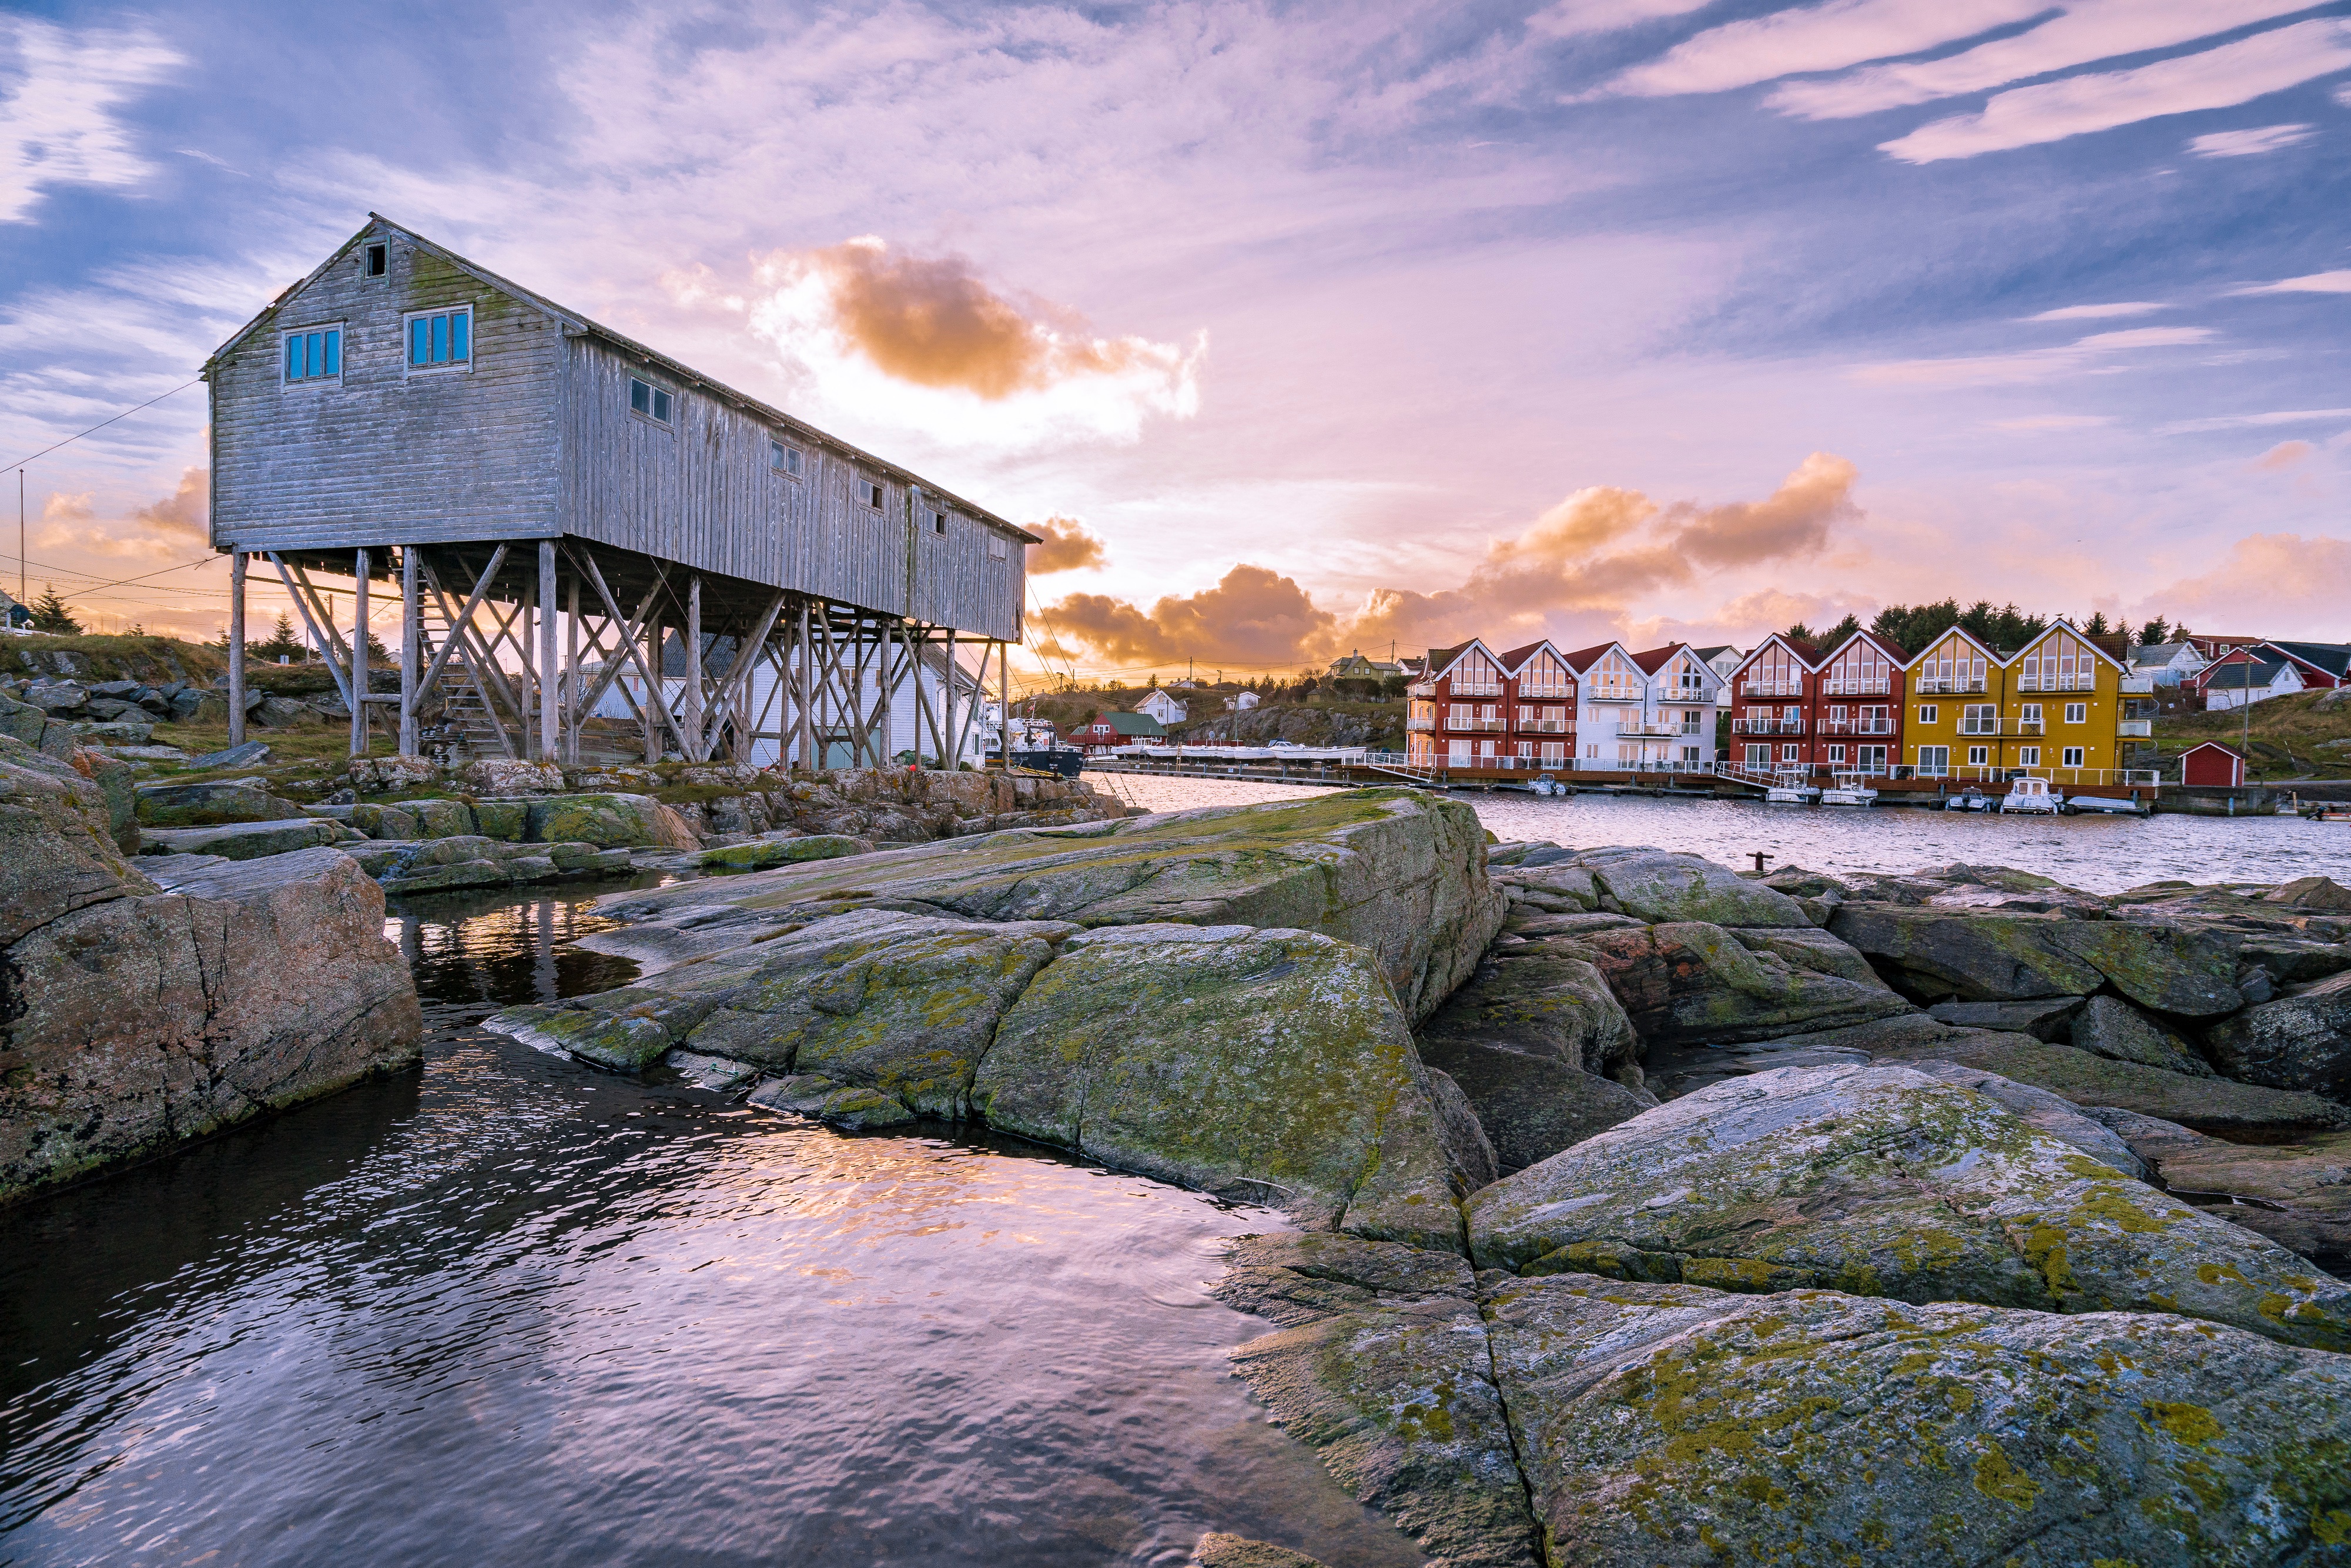
landscape, sea, coast, water, rock, cloud, sunset, bridge, shore, town, river, vacation, reflection, rural area